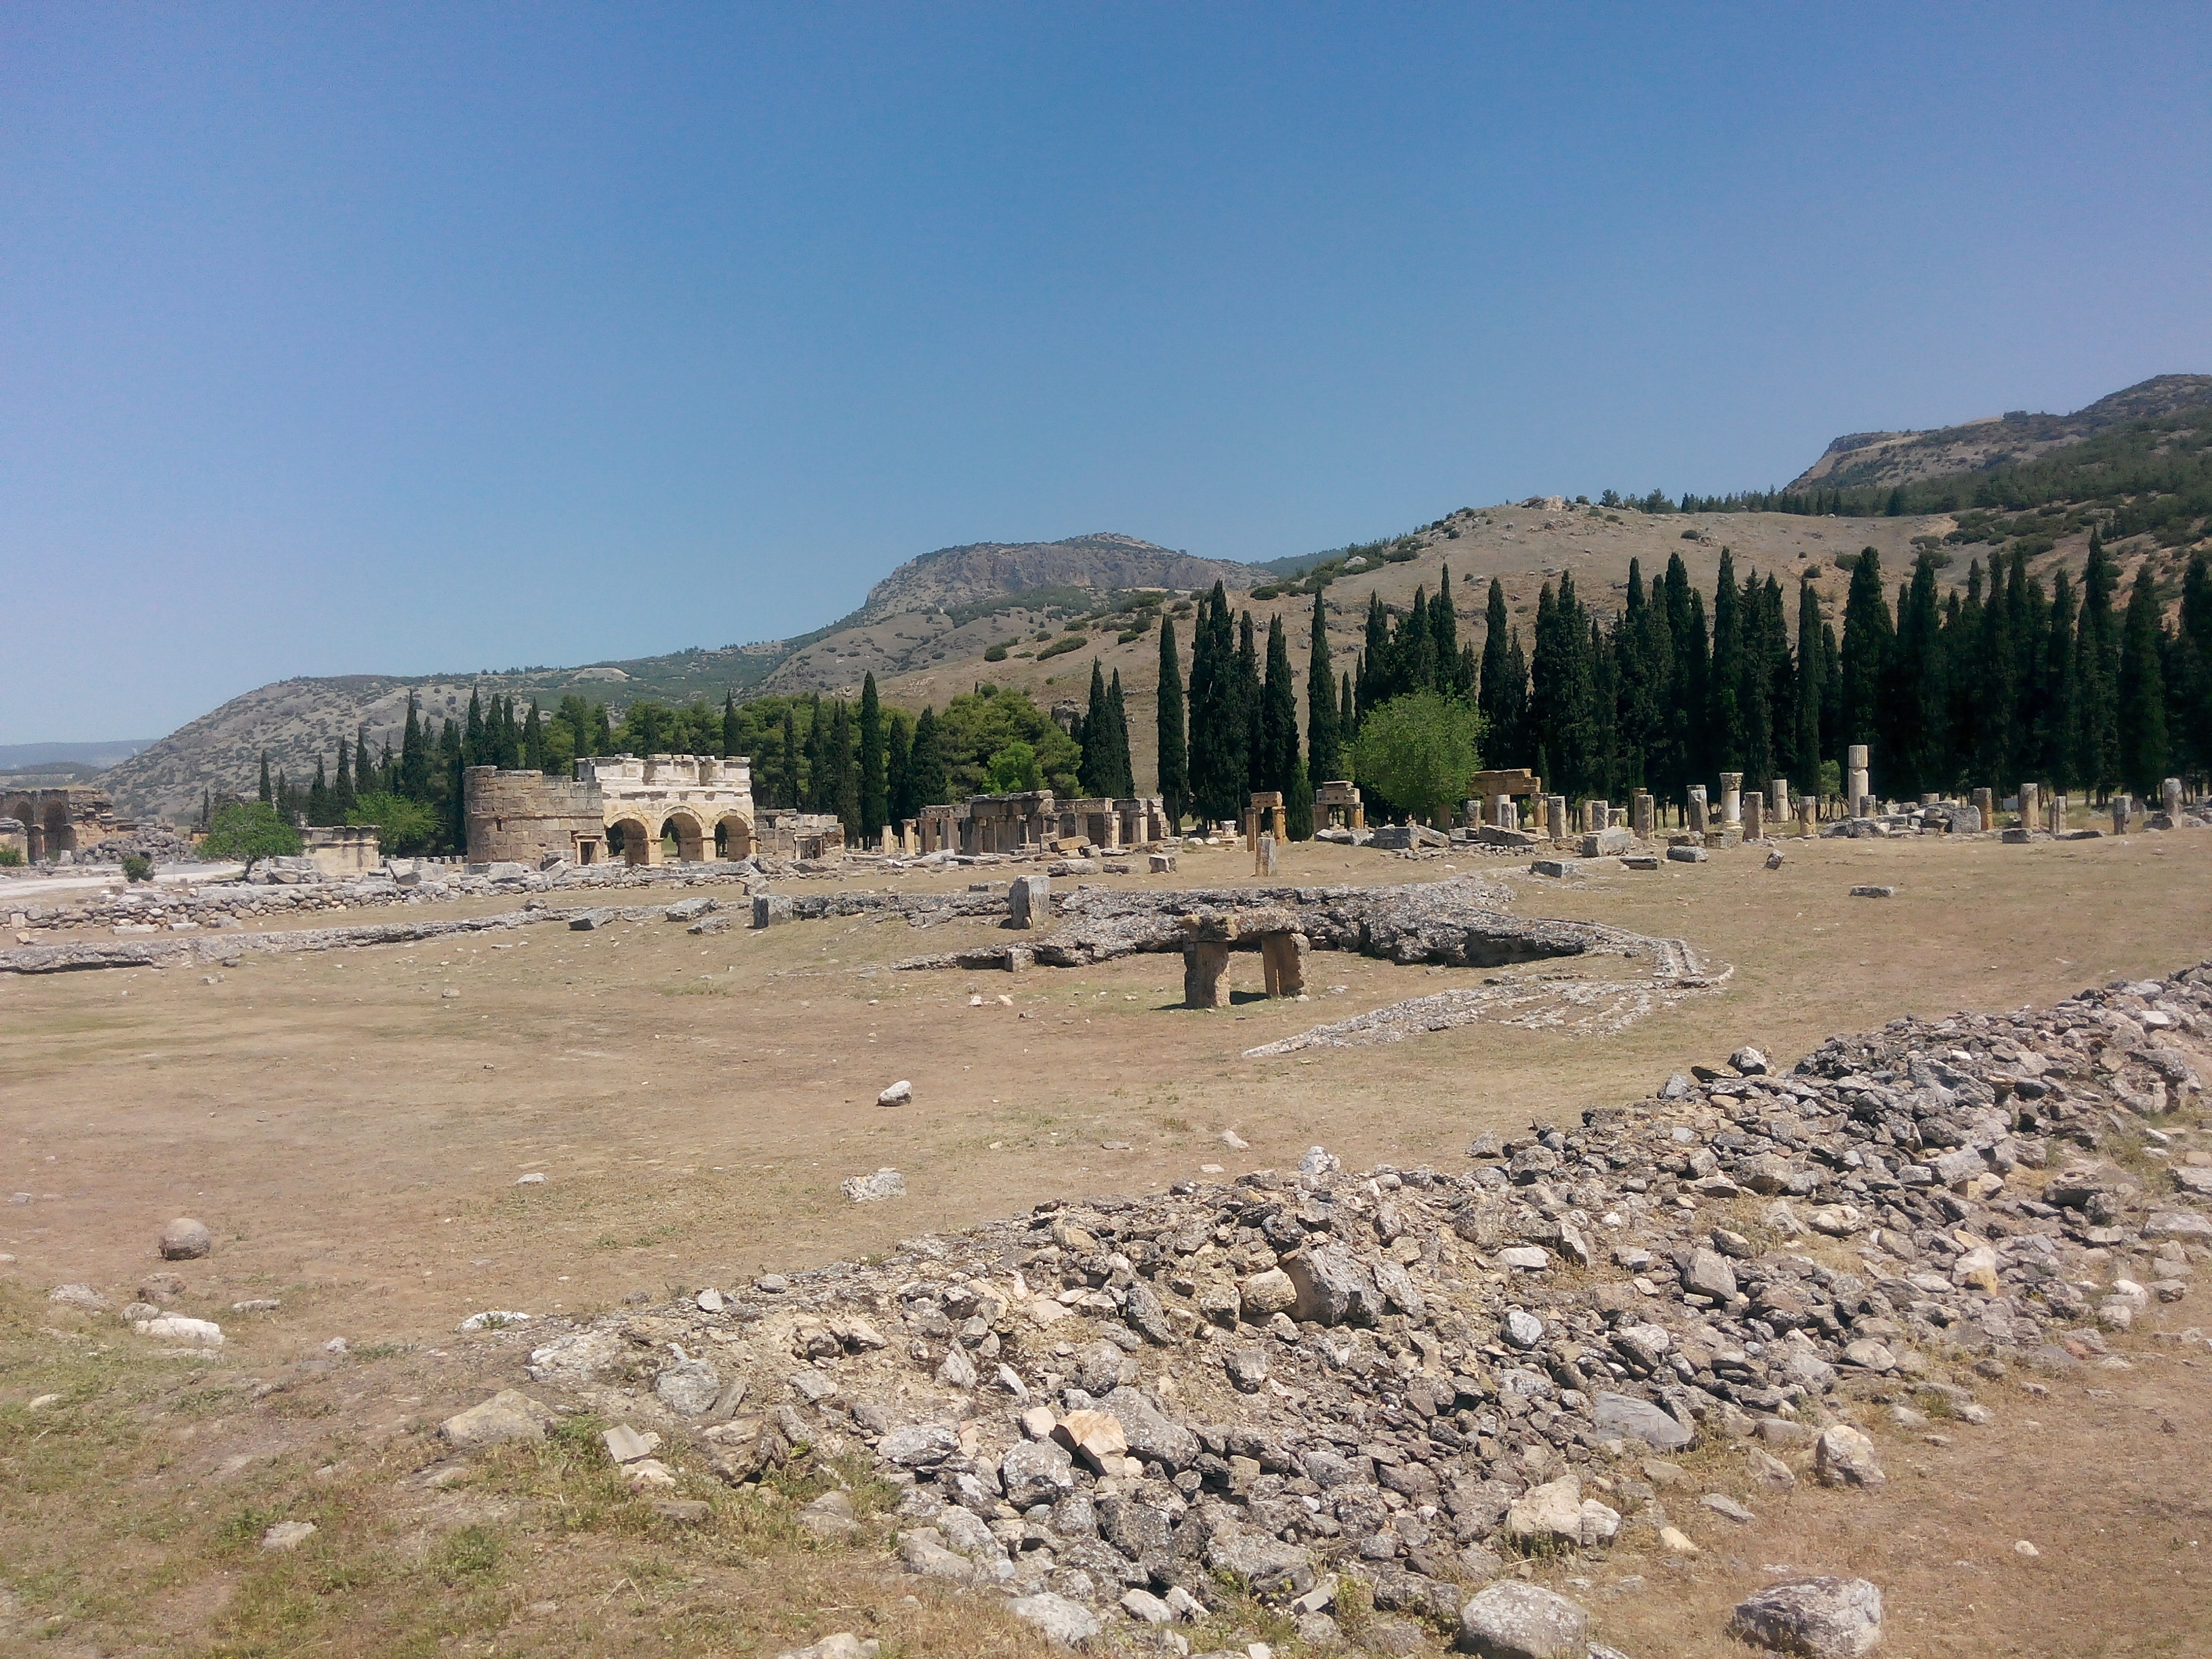
nature, ancient history, archaeological site, mountain, historic site, sky, ruins, plateau, geology, rock, tree, landscape